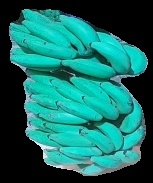
Variety: elakki-bale
Grade: grade3